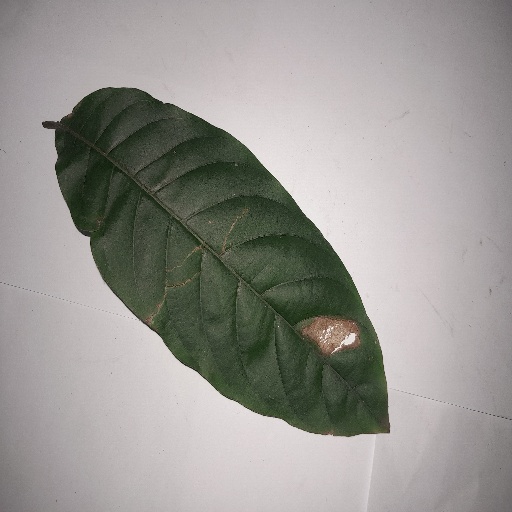
Species: HariTaki
Leaf condition: Bacterial Spot